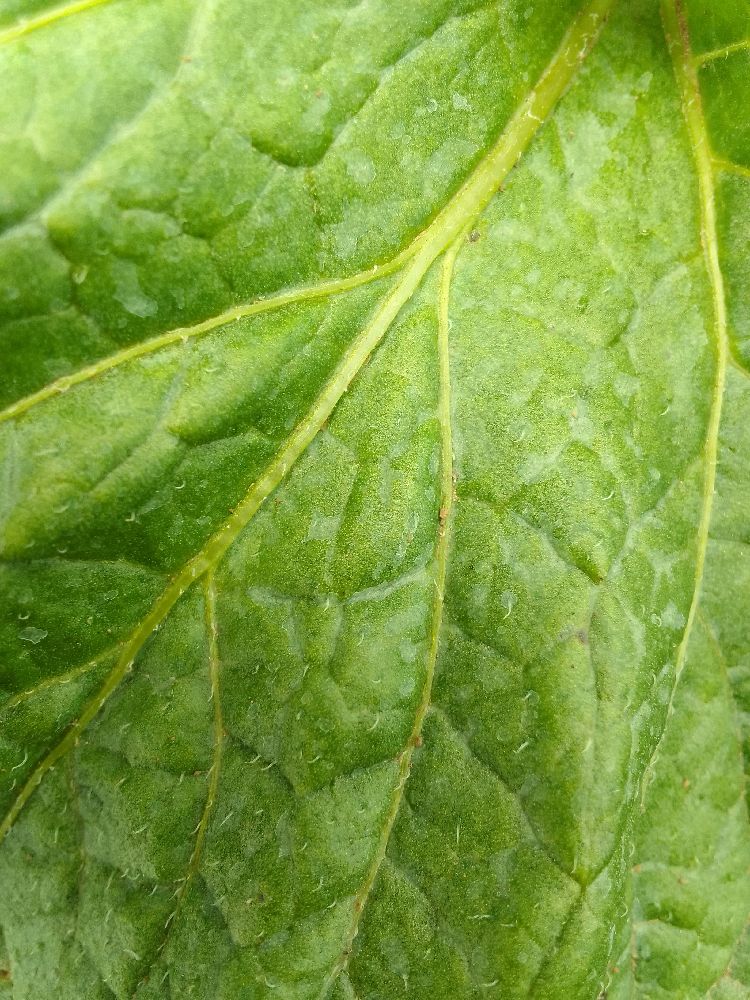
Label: Healthy